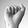
ASL letter: A